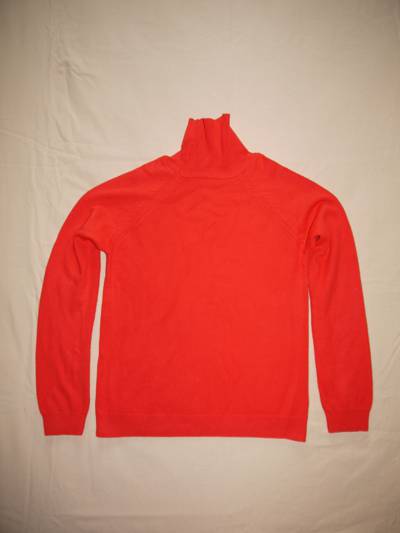
Waste category: clothes